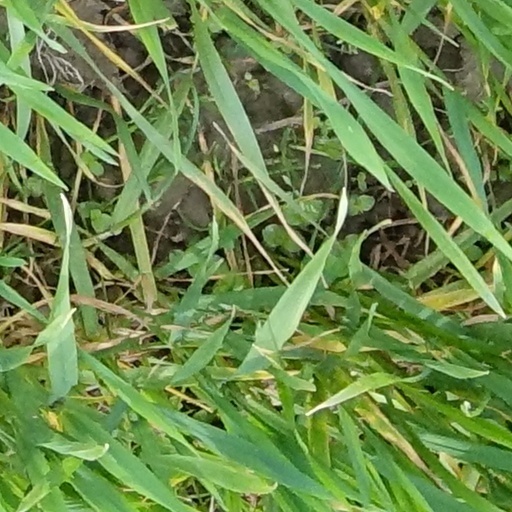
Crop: wheat